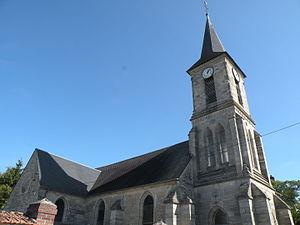
Eglise Saint Laurent de Monneville
Monneville est une commune française située dans le département de l'Oise en région Hauts-de-France.